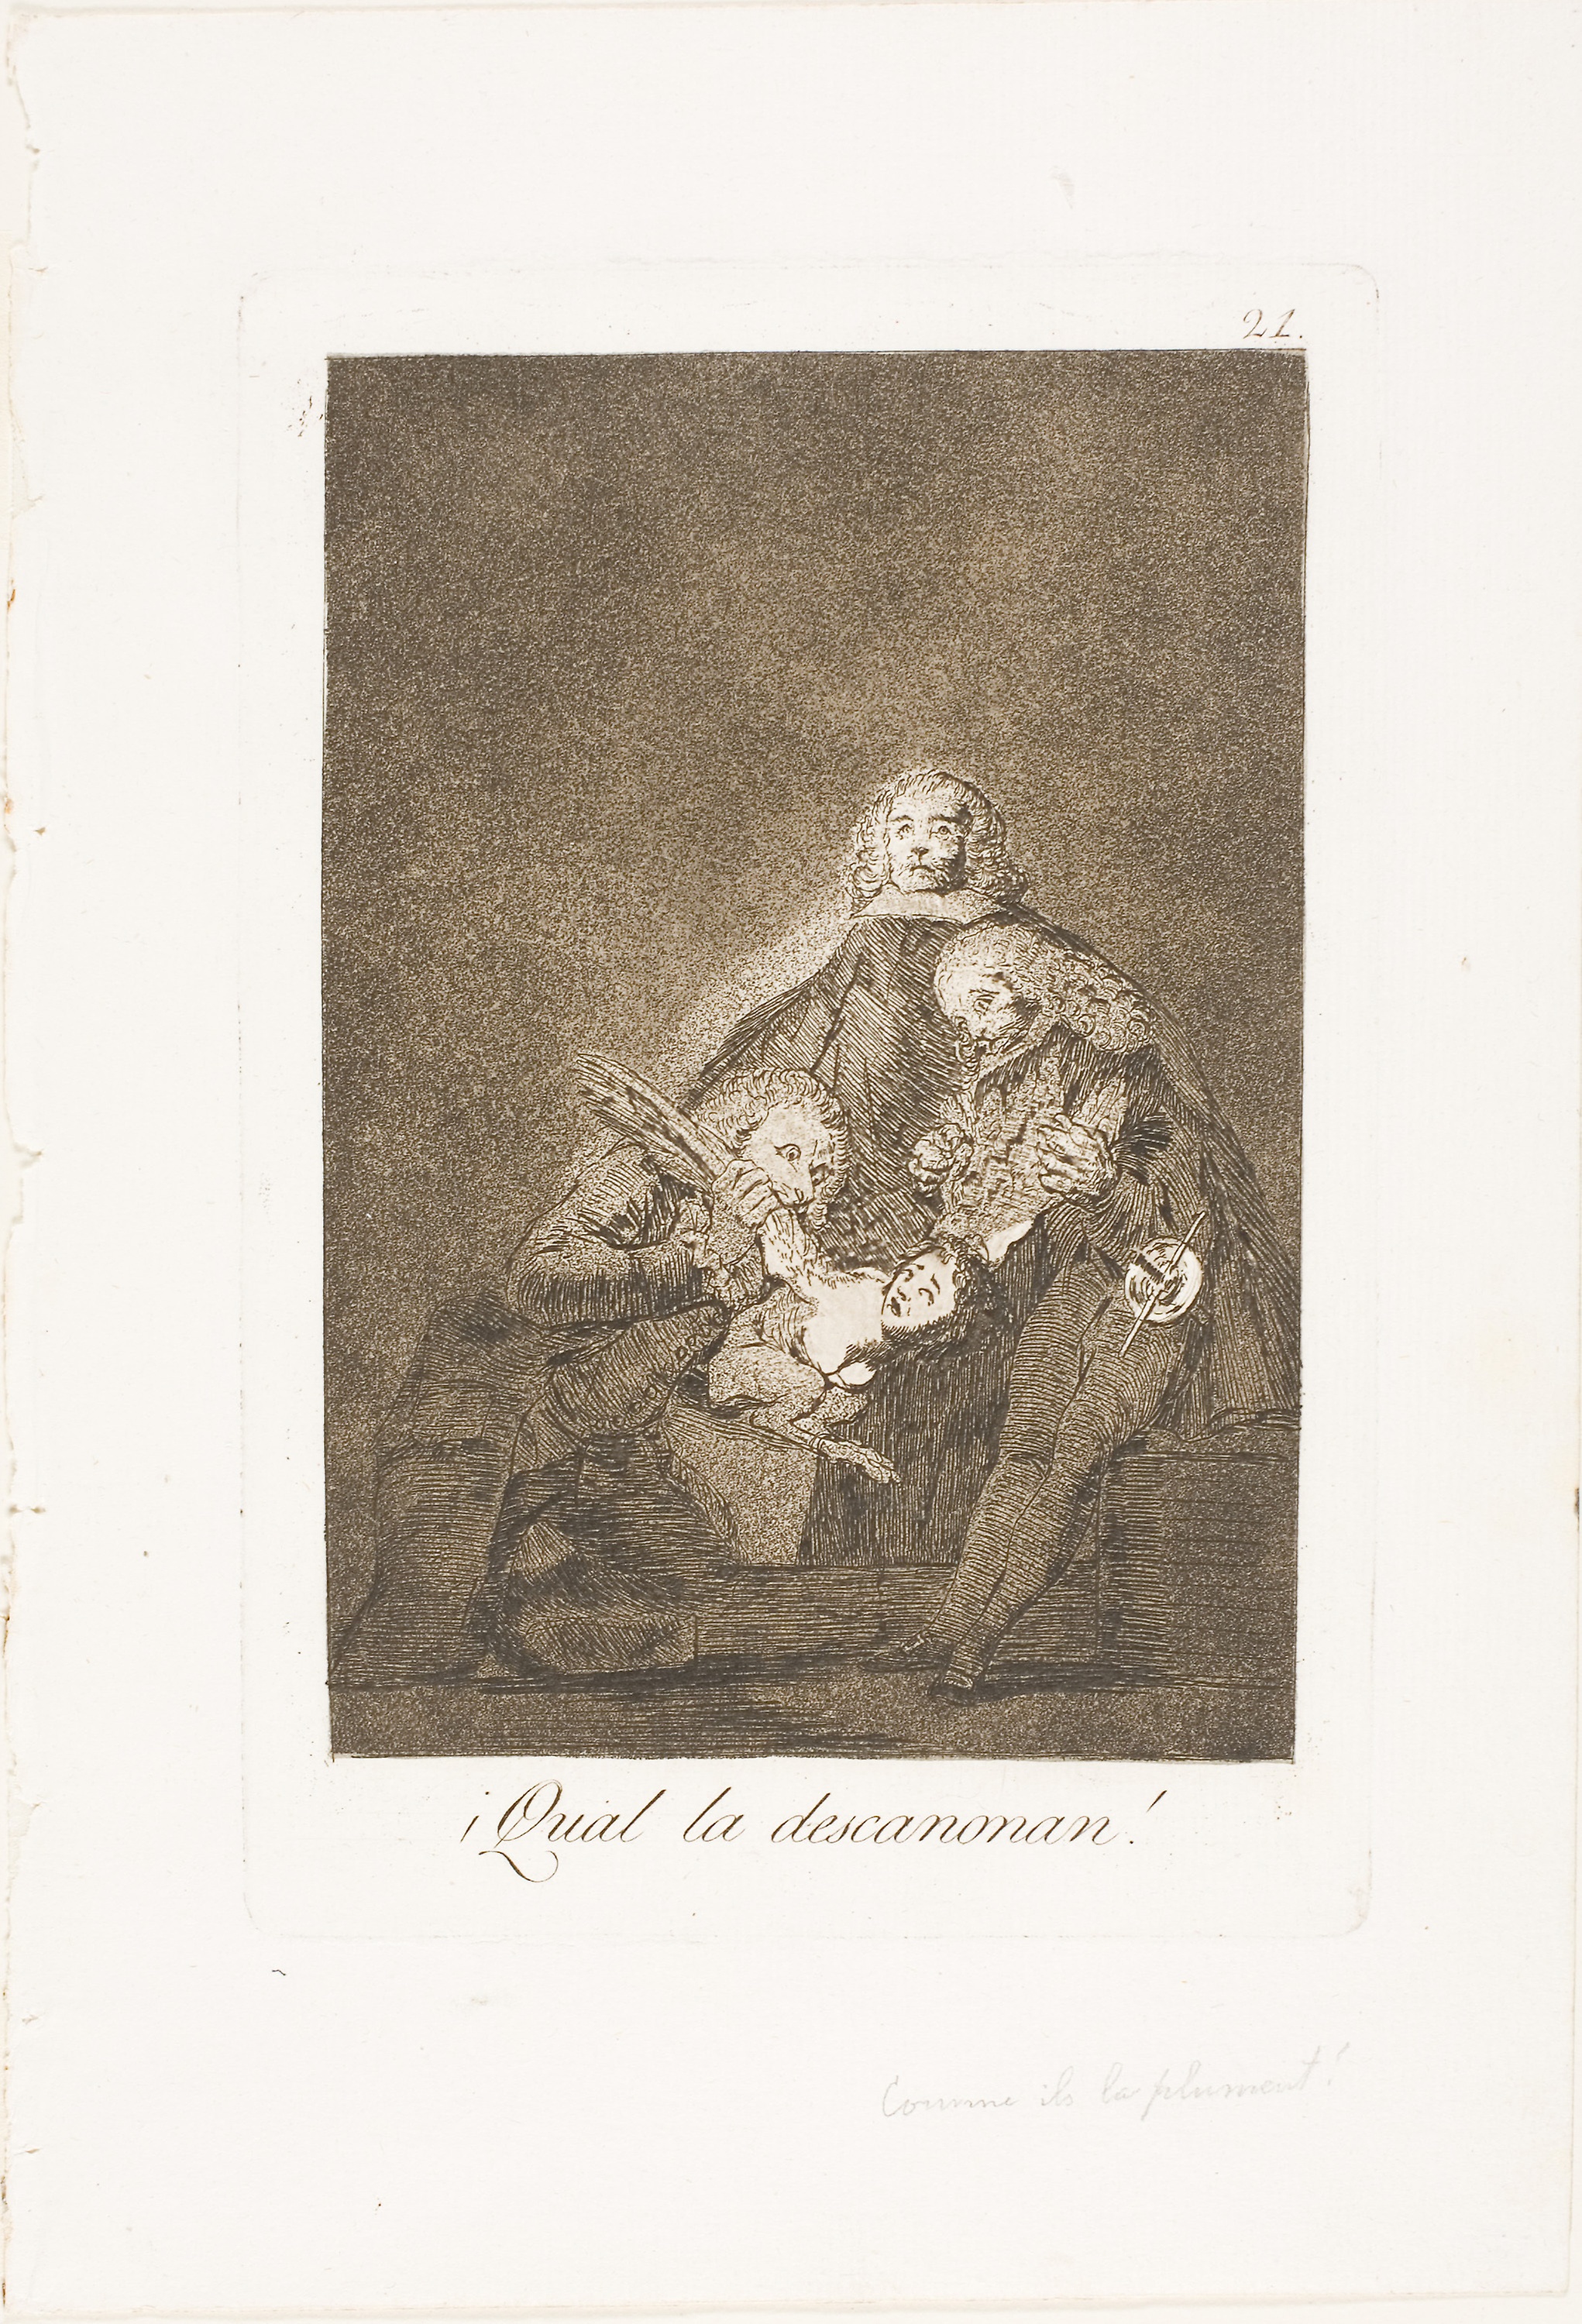
text, art, artwork, history, picture frame, font, paper, illustration, visual arts